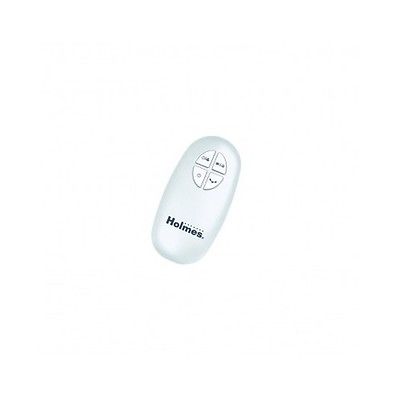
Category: fan